Media and gender

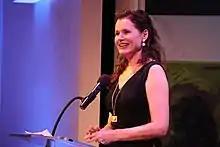
The Hollywood actress Geena Davis in a speech at the Millennium Development Goals Countdown event in the Ford Foundation Building in New York, addressing gender roles and issues in film (24 September 2013)

The media is generally regarded as playing an important role in defining prevailing social norms concerning sexual harassment, especially television, which is "widely accessible and intentionally appealing and engaging, [making] massive use of stereotypical messages that the majority of the people can easily understand". Media affects behaviors and is "of prime importance for adolescents' general ideas of romance, sex, and relationships". Thus, media has important social consequences, among which is greater acceptance of stereotypical attitudes.